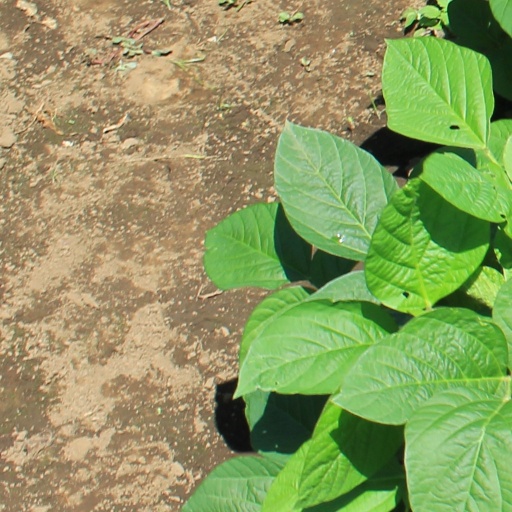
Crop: soybean